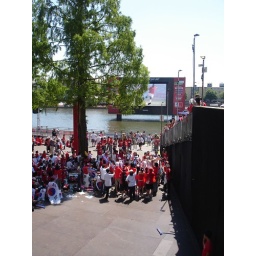
Big TV screen on the river in Frankfurt. The Korea game is on today. 13th June 06